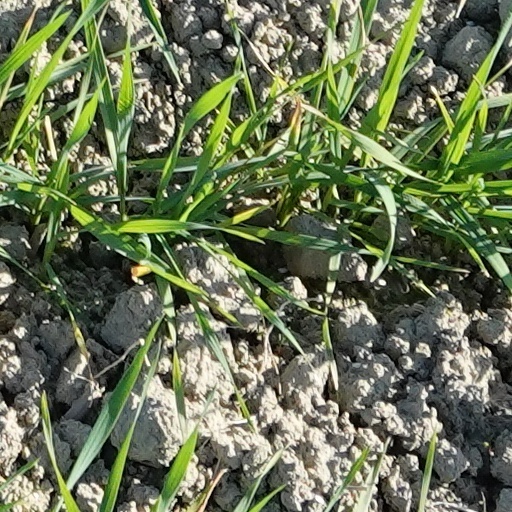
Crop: wheat